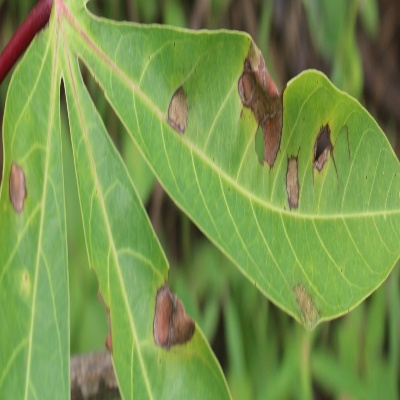
Crop: Cassava
Condition: brown spot